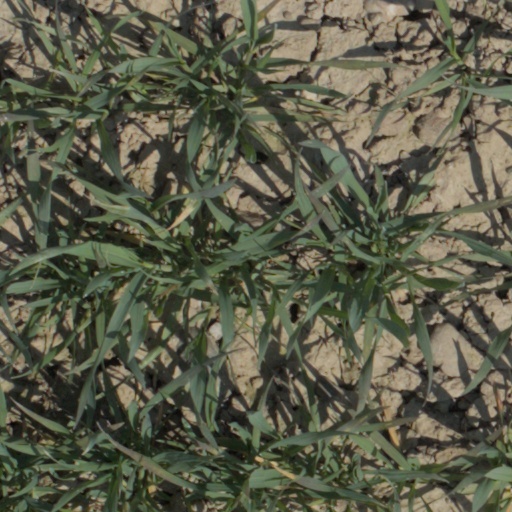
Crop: wheat